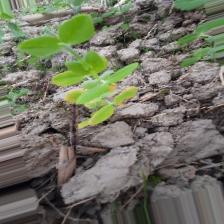
Label: Ascochyta blight